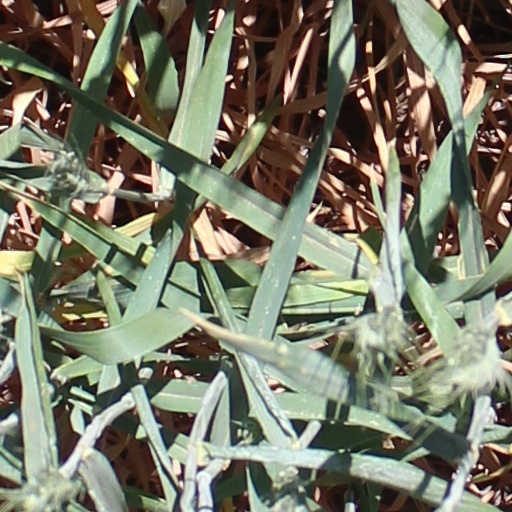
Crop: wheat